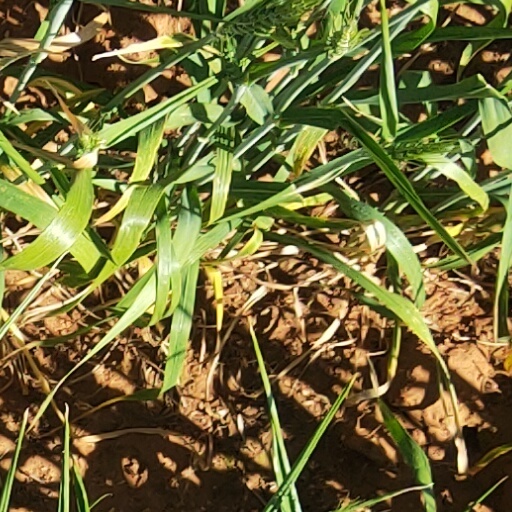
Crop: wheat